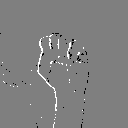
ASL letter: s